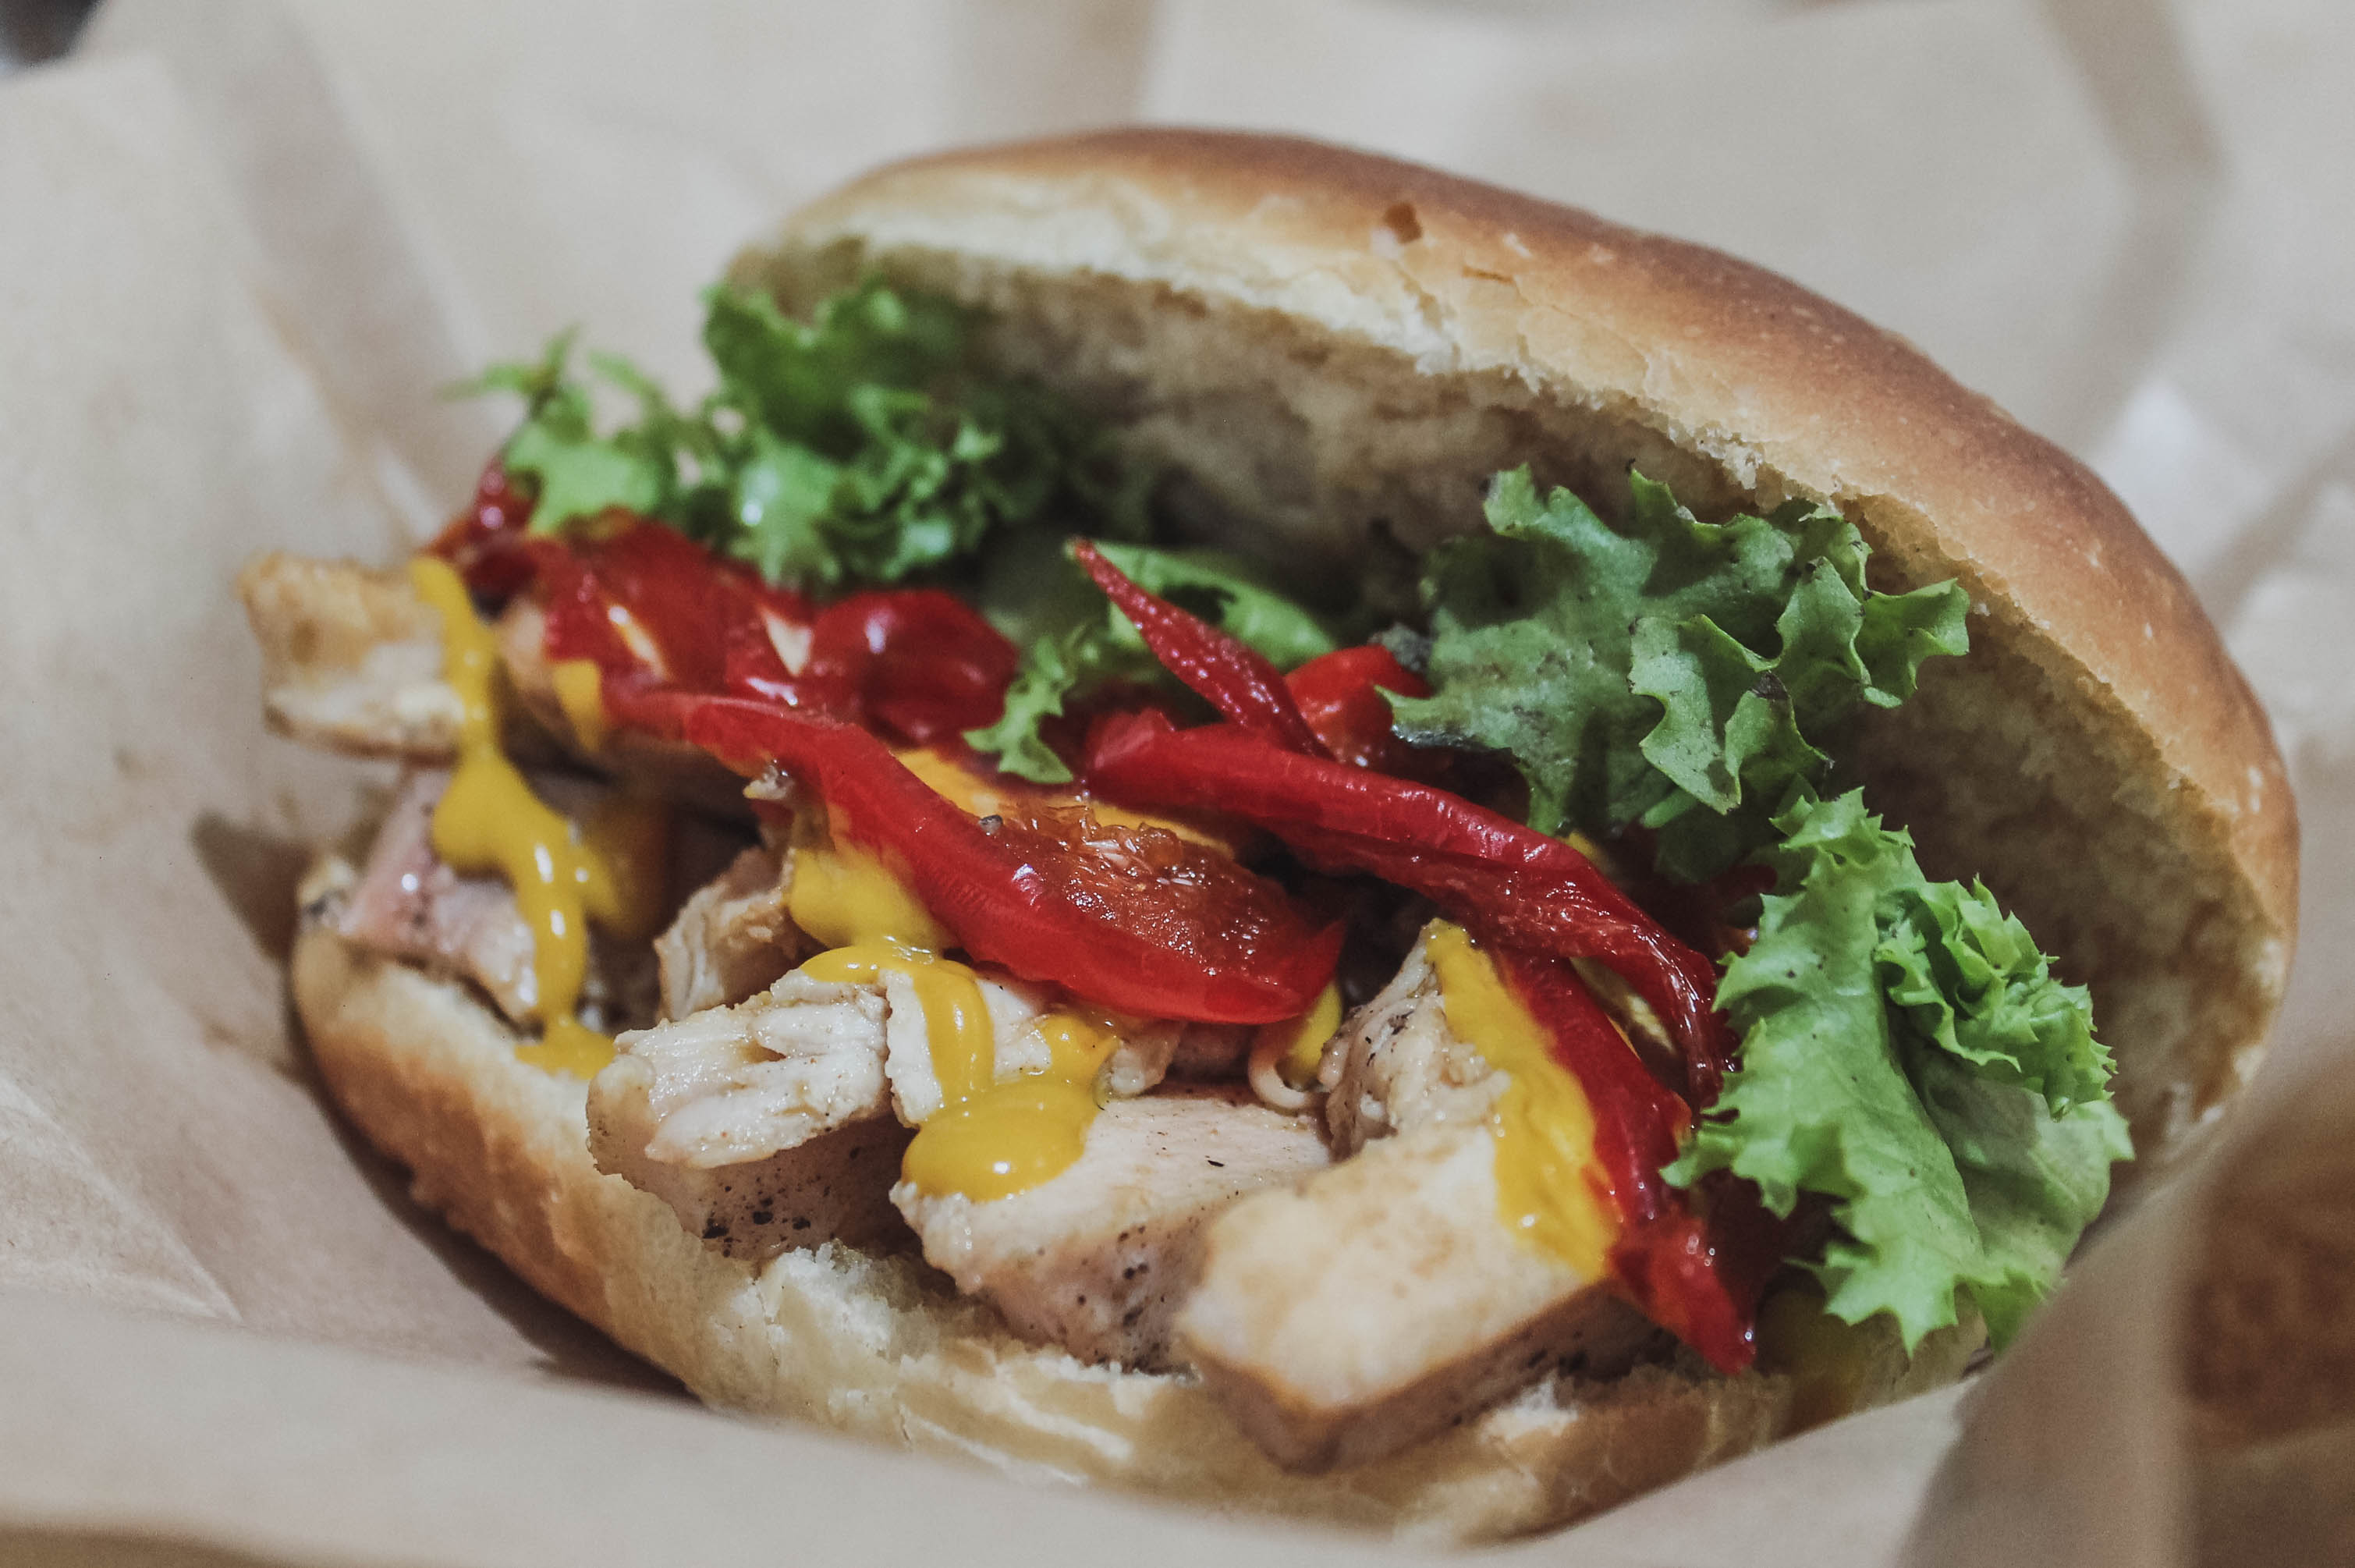
hot dog, food, foodie, eat, dish, cuisine, ingredient, fast food, choripan, Italian beef, banh mi, Sabich, produce, bun, buffalo burger, junk food, cheesesteak, sandwich, meat, finger food, recipe, hamburger, doner kebab, pan bagnat, chicago style hot dog, american food, whopper, baked goods, breakfast sandwich, Burger king premium burgers, mediterranean food, Rou jia mo, gyro, cemita, submarine sandwich